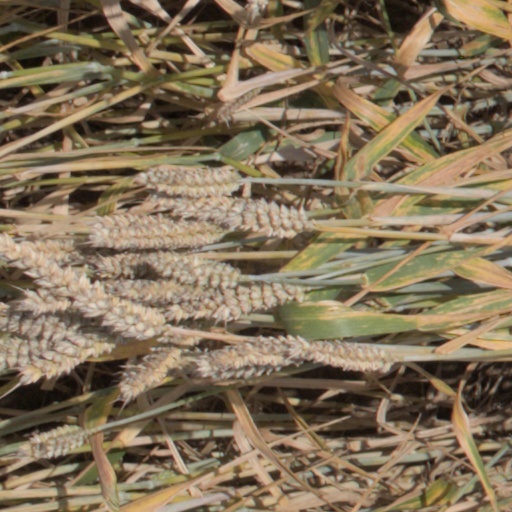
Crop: wheat